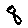
Label: 8